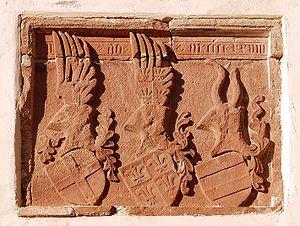
Le château de Beuggen, mentionné sous Buchem, Buchein, Büken Bivcheim Beukheim ou Beuken est situé à 20 km à l'est de Bâle, sur la rive bade-wurtembergeoise du Rhin, sur le territoire de la ville de Rheinfelden dans l'arrondissement de Lörrach. Construit par l'ordre teutonique, il fut, de 1288 à 1455, le siège du bailliage teutonique de Souabe, Alsace et Bourgogne. Il est aujourd’hui le plus ancien édifice cet ordre encore en place. Après la dissolution de l'ordre en 1806, le château fut utilisé deux ans comme hôpital pendant les guerres de libération contre Napoléon. Selon une théorie, Kaspar Hauser, dont l'identité est obscure, y aurait vécu un an et demi, entre 1815 et 1816. De 1820 à 1980, il a servi de foyer pour enfants. Aujourd'hui le château de Beuggen sert de lieu de rencontre et de réunion à l'Église évangélique luthérienne en Bade et accueille divers événements.